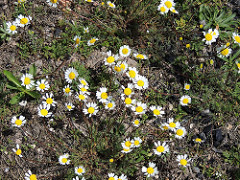
Flower: daisy